List of ctenomyids

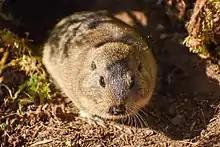
Brown tuco-tuco

Ctenomyidae is a family of fossorial mammals in the order Rodentia and part of the Caviomorpha parvorder. Members of this family are called ctenomyids or tuco-tucos. They are found in southern South America, primarily in shrublands and grasslands, though some species can be found in forests, savannas, deserts, wetlands, and coastal areas. They range in size from the white-toothed tuco-tuco, at plus a tail, to Conover's tuco-tuco, at plus a tail. Ctenomyids are herbivores and eat a wide variety of vegetation. No ctenomyids have population estimates, but ten species are categorized as an endangered species, and three—Reig's tuco-tuco, Roig's tuco-tuco, and the social tuco-tuco—are categorized as critically endangered.